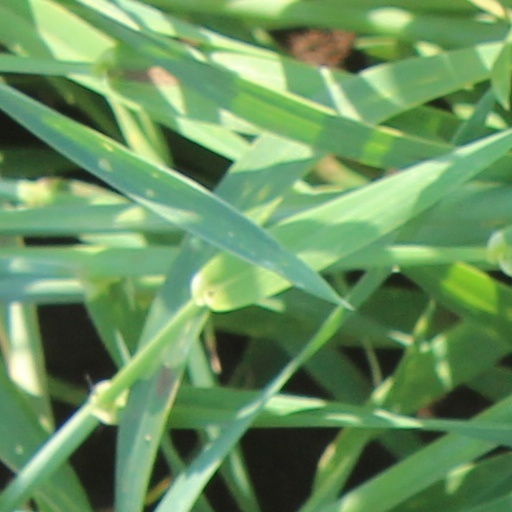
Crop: wheat